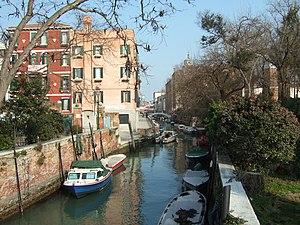
Le rio di San Giuseppe est un canal de Venise dans le sestiere de Castello.